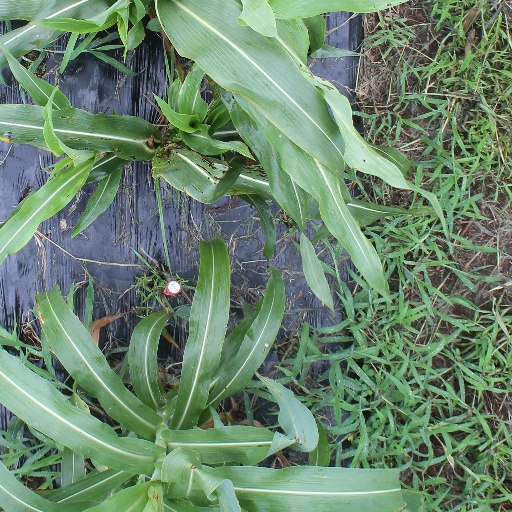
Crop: sorghum